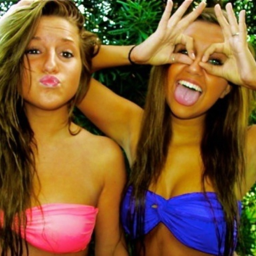
everything 's better in the summer ...